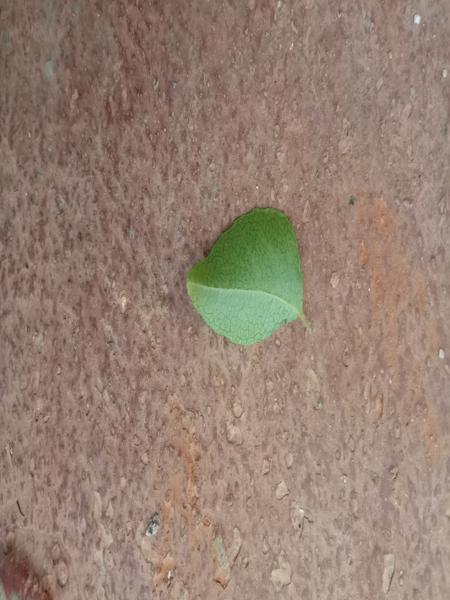
Plant: Curry